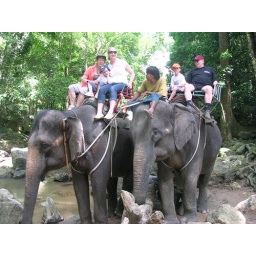
Holding on for dear life on the back of these elephants in the rocky and uneven river bed!